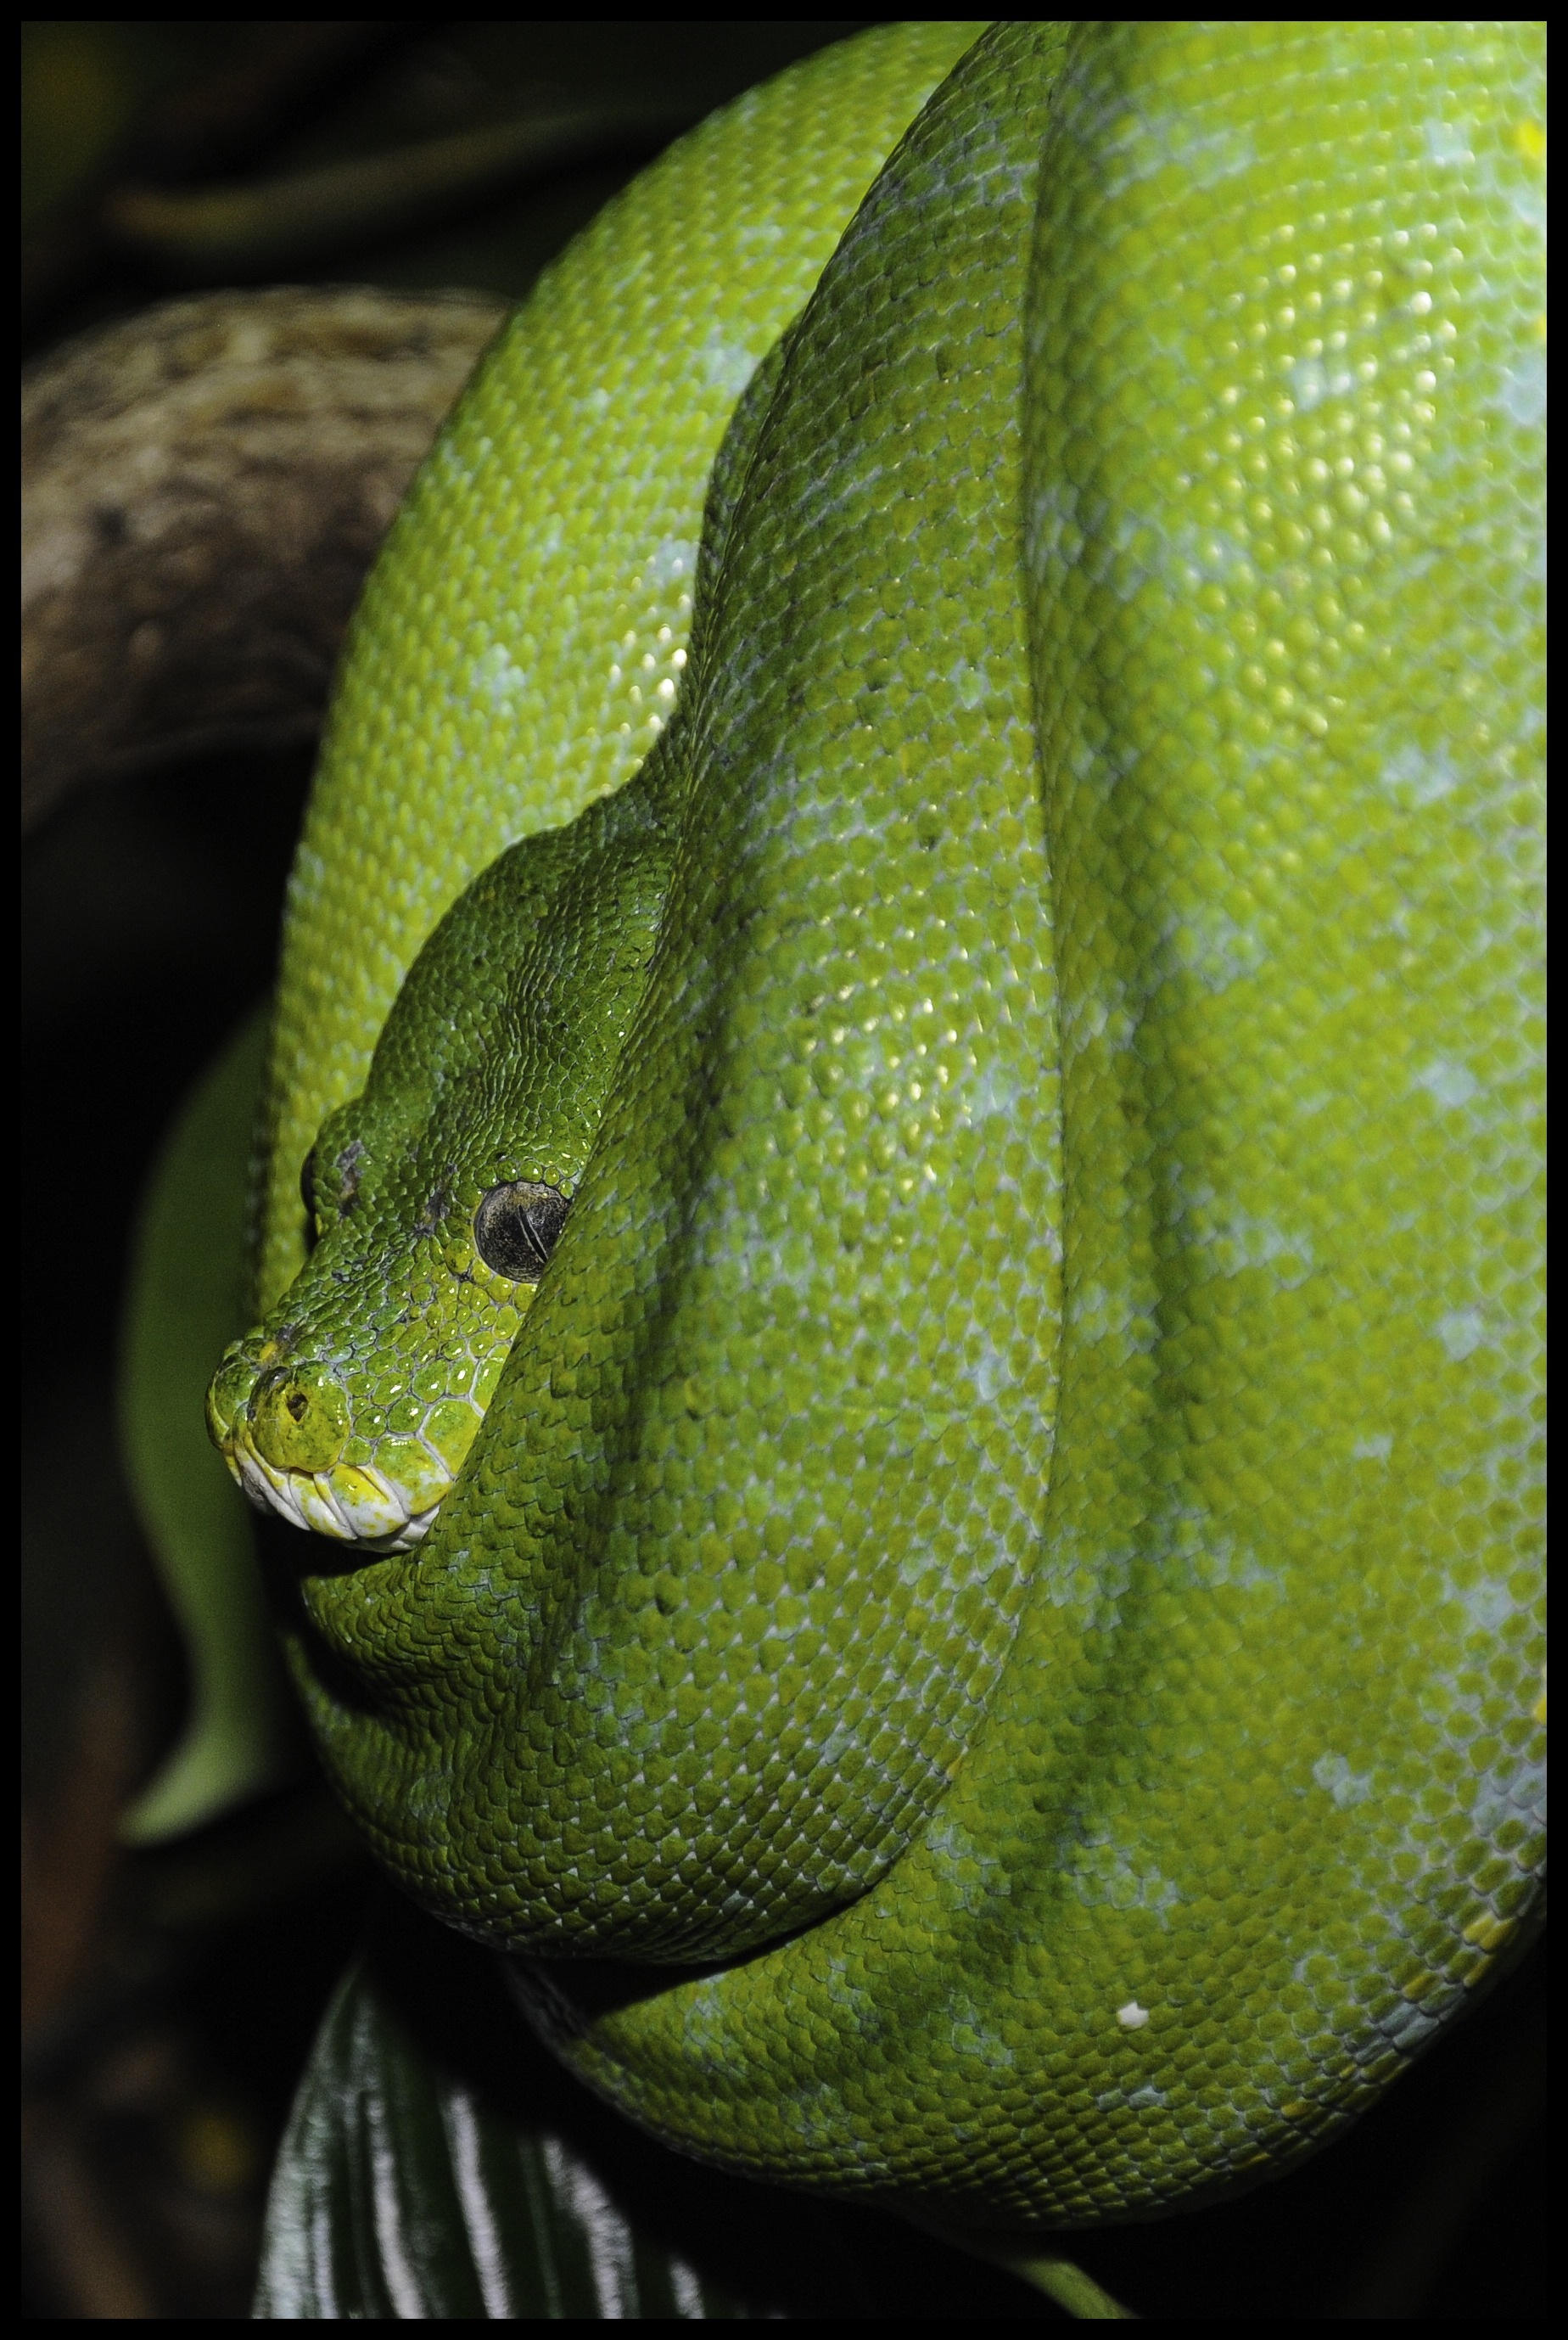
animal, zoo, green, biology, reptile, yellow, close, fauna, green snake, close up, toxic, snake, vertebrate, creature, animal world, macro photography, organism, elapidae, mamba, green tree python, scaled reptile, western green mamba